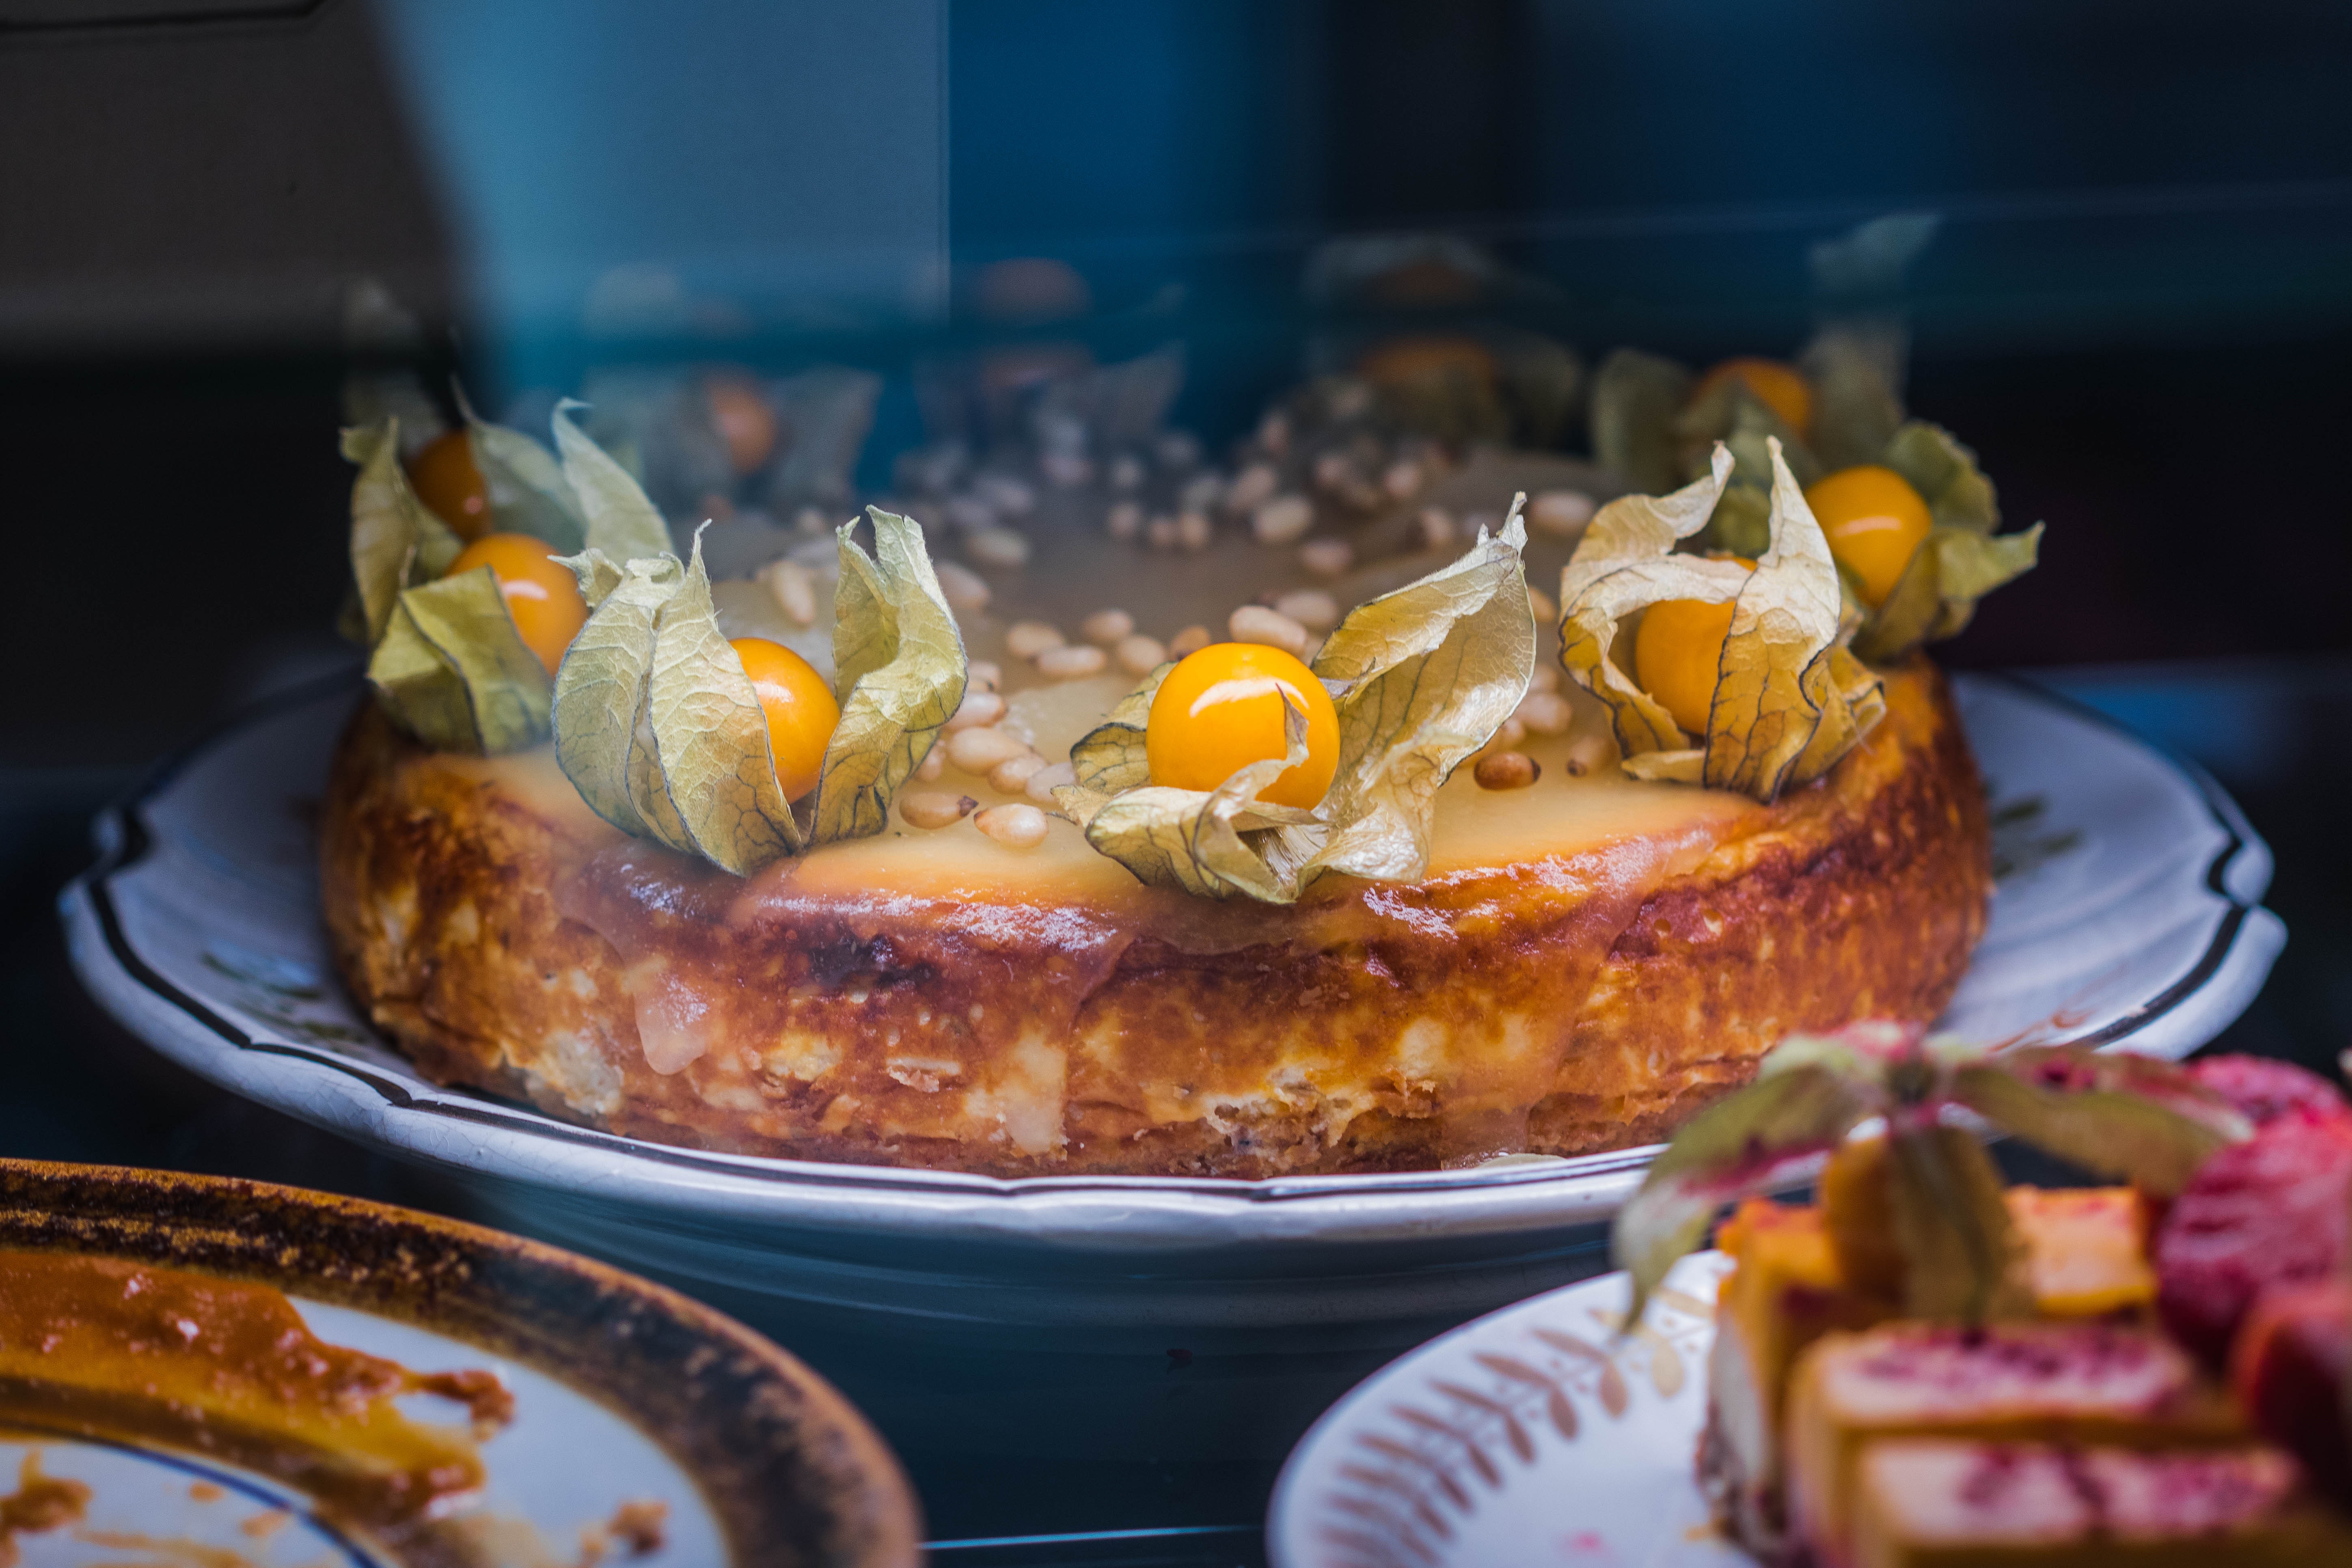
food, dish, cuisine, ingredient, dessert, breakfast, baked goods, produce, brunch, finger food, meal, torte, recipe, garnish, cake